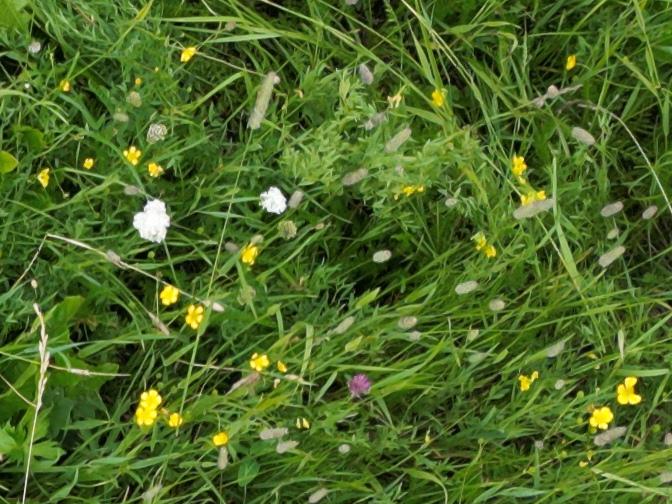
Flowers visible:  daisy flowers, yarrow flowers, yarrow flowers, yarrow flowers